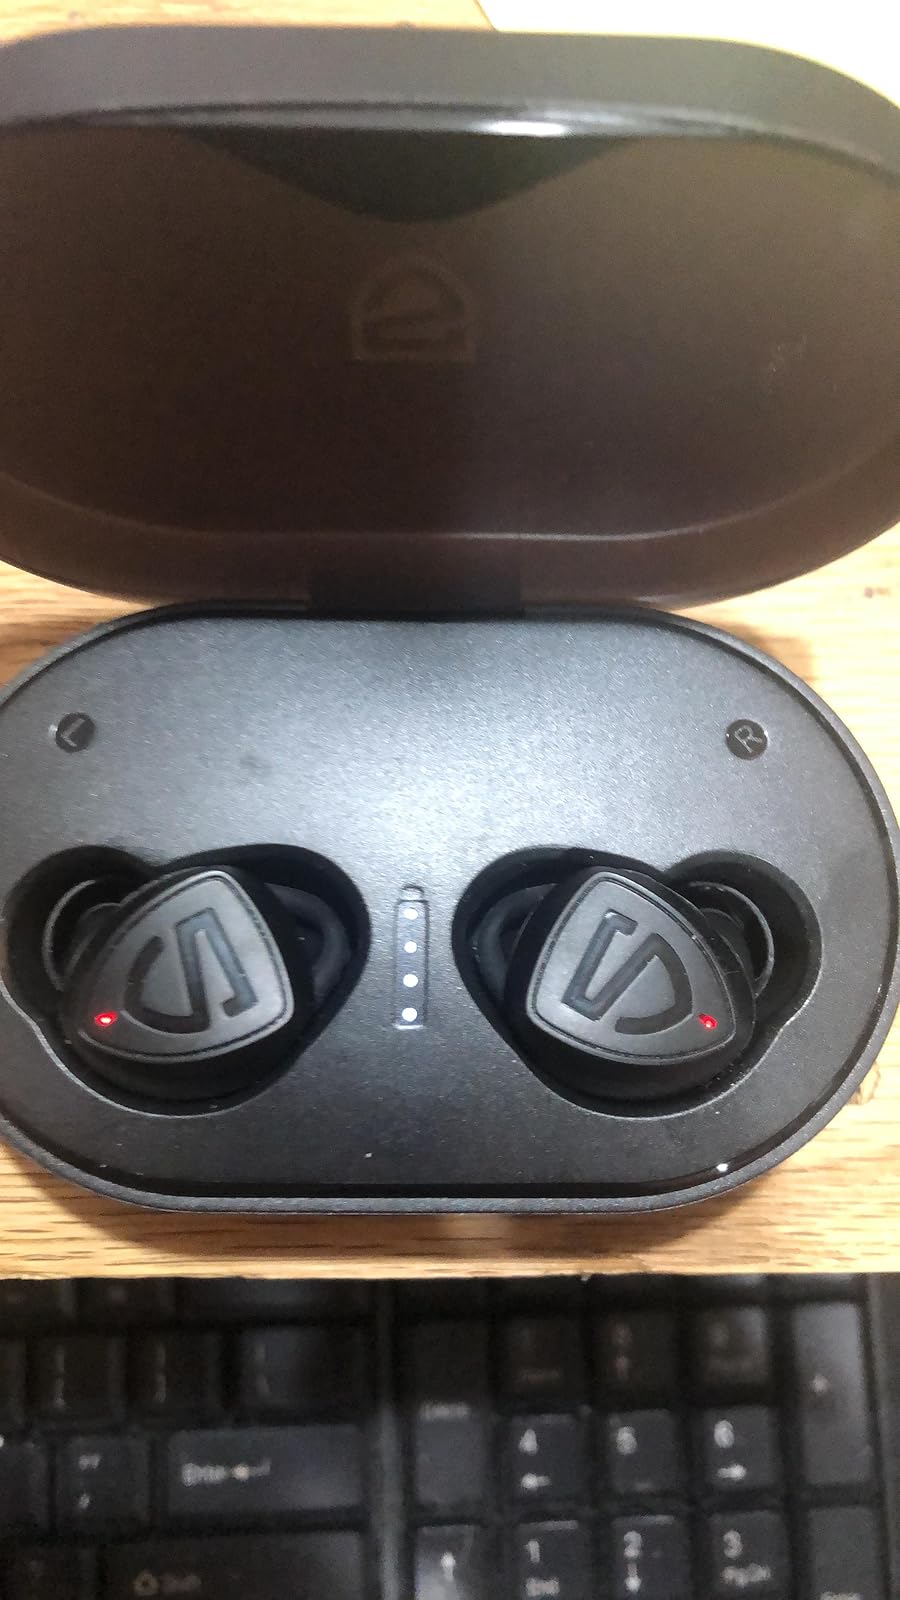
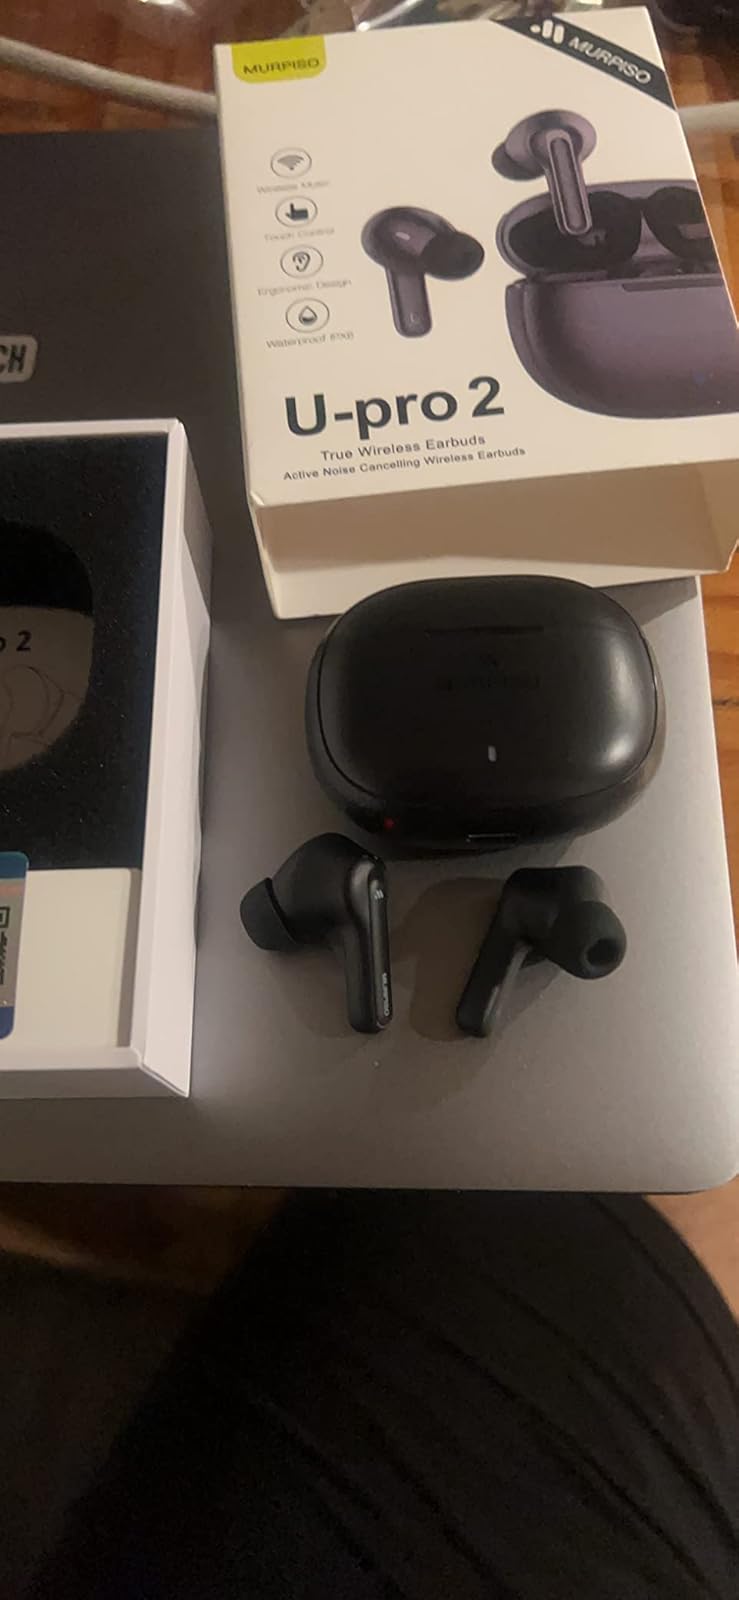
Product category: earbuds
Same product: no